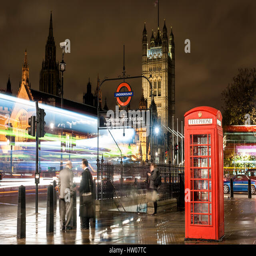
people walking and talking at night near the underground and the red telephone box